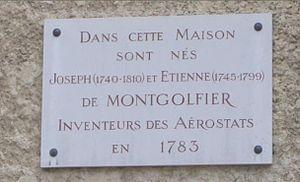
Plaque commémorative apposée sur la maison des frères Montgolfier à Vidalon-lès-Annonay (Davézieux). Abrite aujourd'hui le Musée des Papeteries Canson et Montgolfier
Davézieux est une commune française située dans le département de l'Ardèche en région Auvergne-Rhône-Alpes.
Les frères Montgolfier, Joseph-Michel et Jacques-Étienne, sont des industriels français, inventeurs de la montgolfière, ballon à air chaud grâce auquel a été réalisé en 1783 le premier vol d'un être humain.
Cet article recense les monuments historiques de l'Ardèche, en France. Pour les monuments historiques de la commune de Bourg-Saint-Andéol, voir la liste détaillée des monuments historiques de Bourg-Saint-Andéol